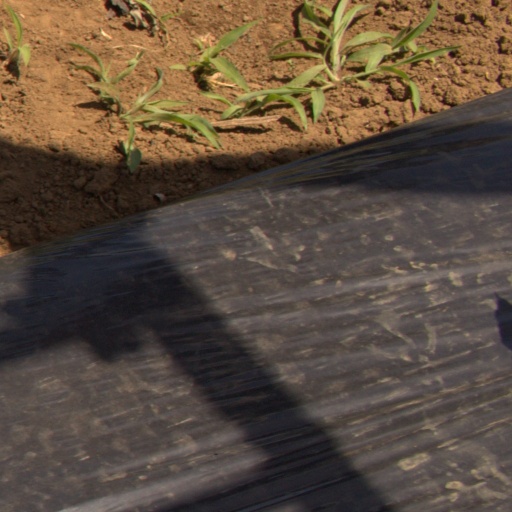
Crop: Jerusalem artichoke